Royal Air Force

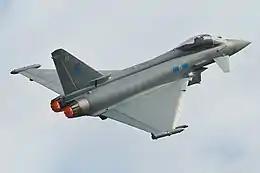
Typhoon FGR4

At its height in 1944 during the Second World War, more than 1,100,000 personnel were serving in the RAF. The longest-lived founding member of the RAF was Henry Allingham, who died on 18 July 2009 aged 113.